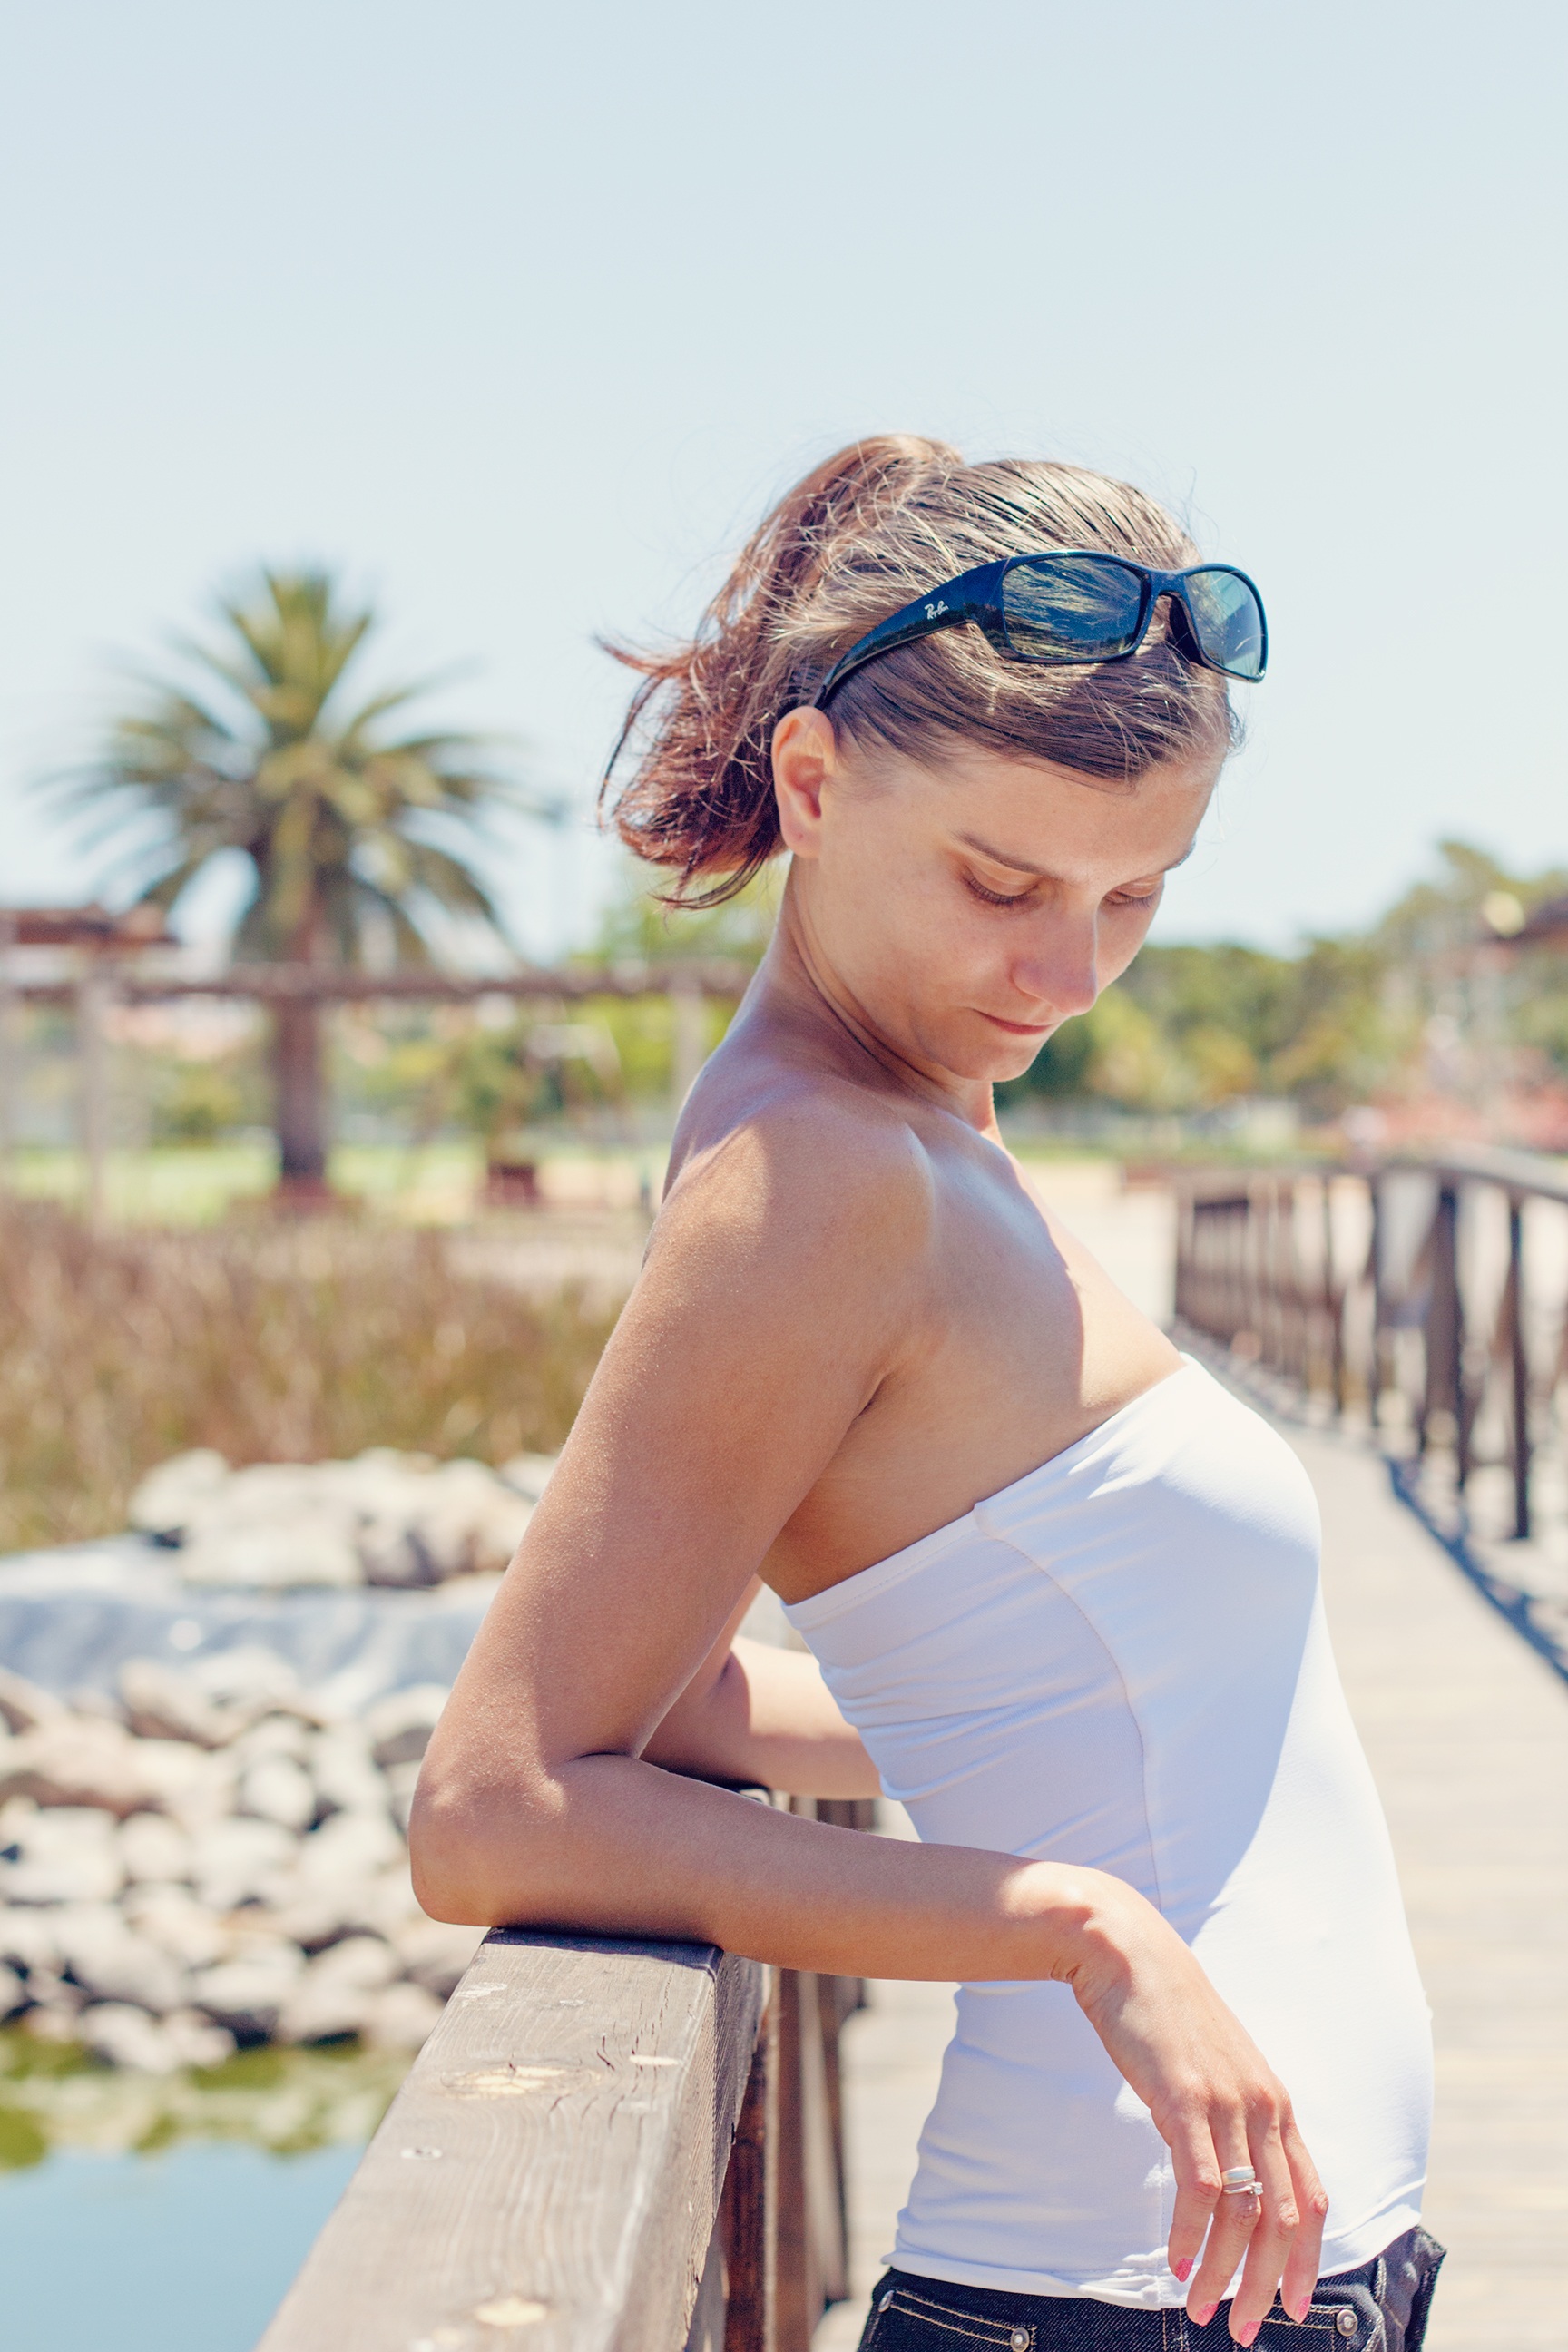
person, girl, woman, palm tree, summer, portrait, model, spring, park, holiday, fashion, blue, clothing, lady, bride, swimwear, excursion, dress, photograph, beauty, young woman, photo shoot, portrait photography, human positions